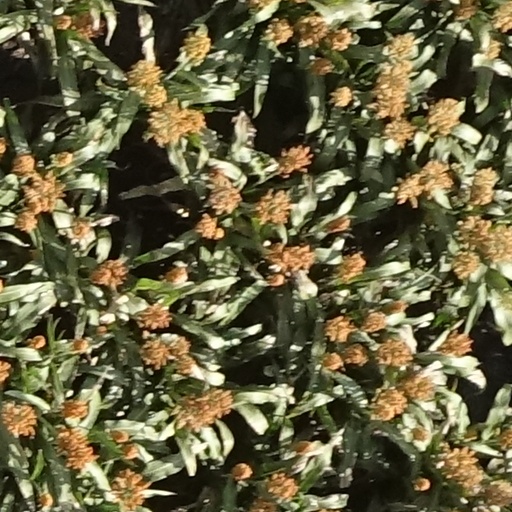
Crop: sorghum